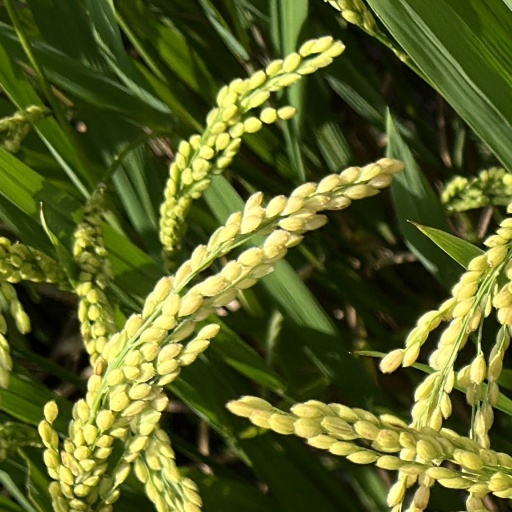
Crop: rice